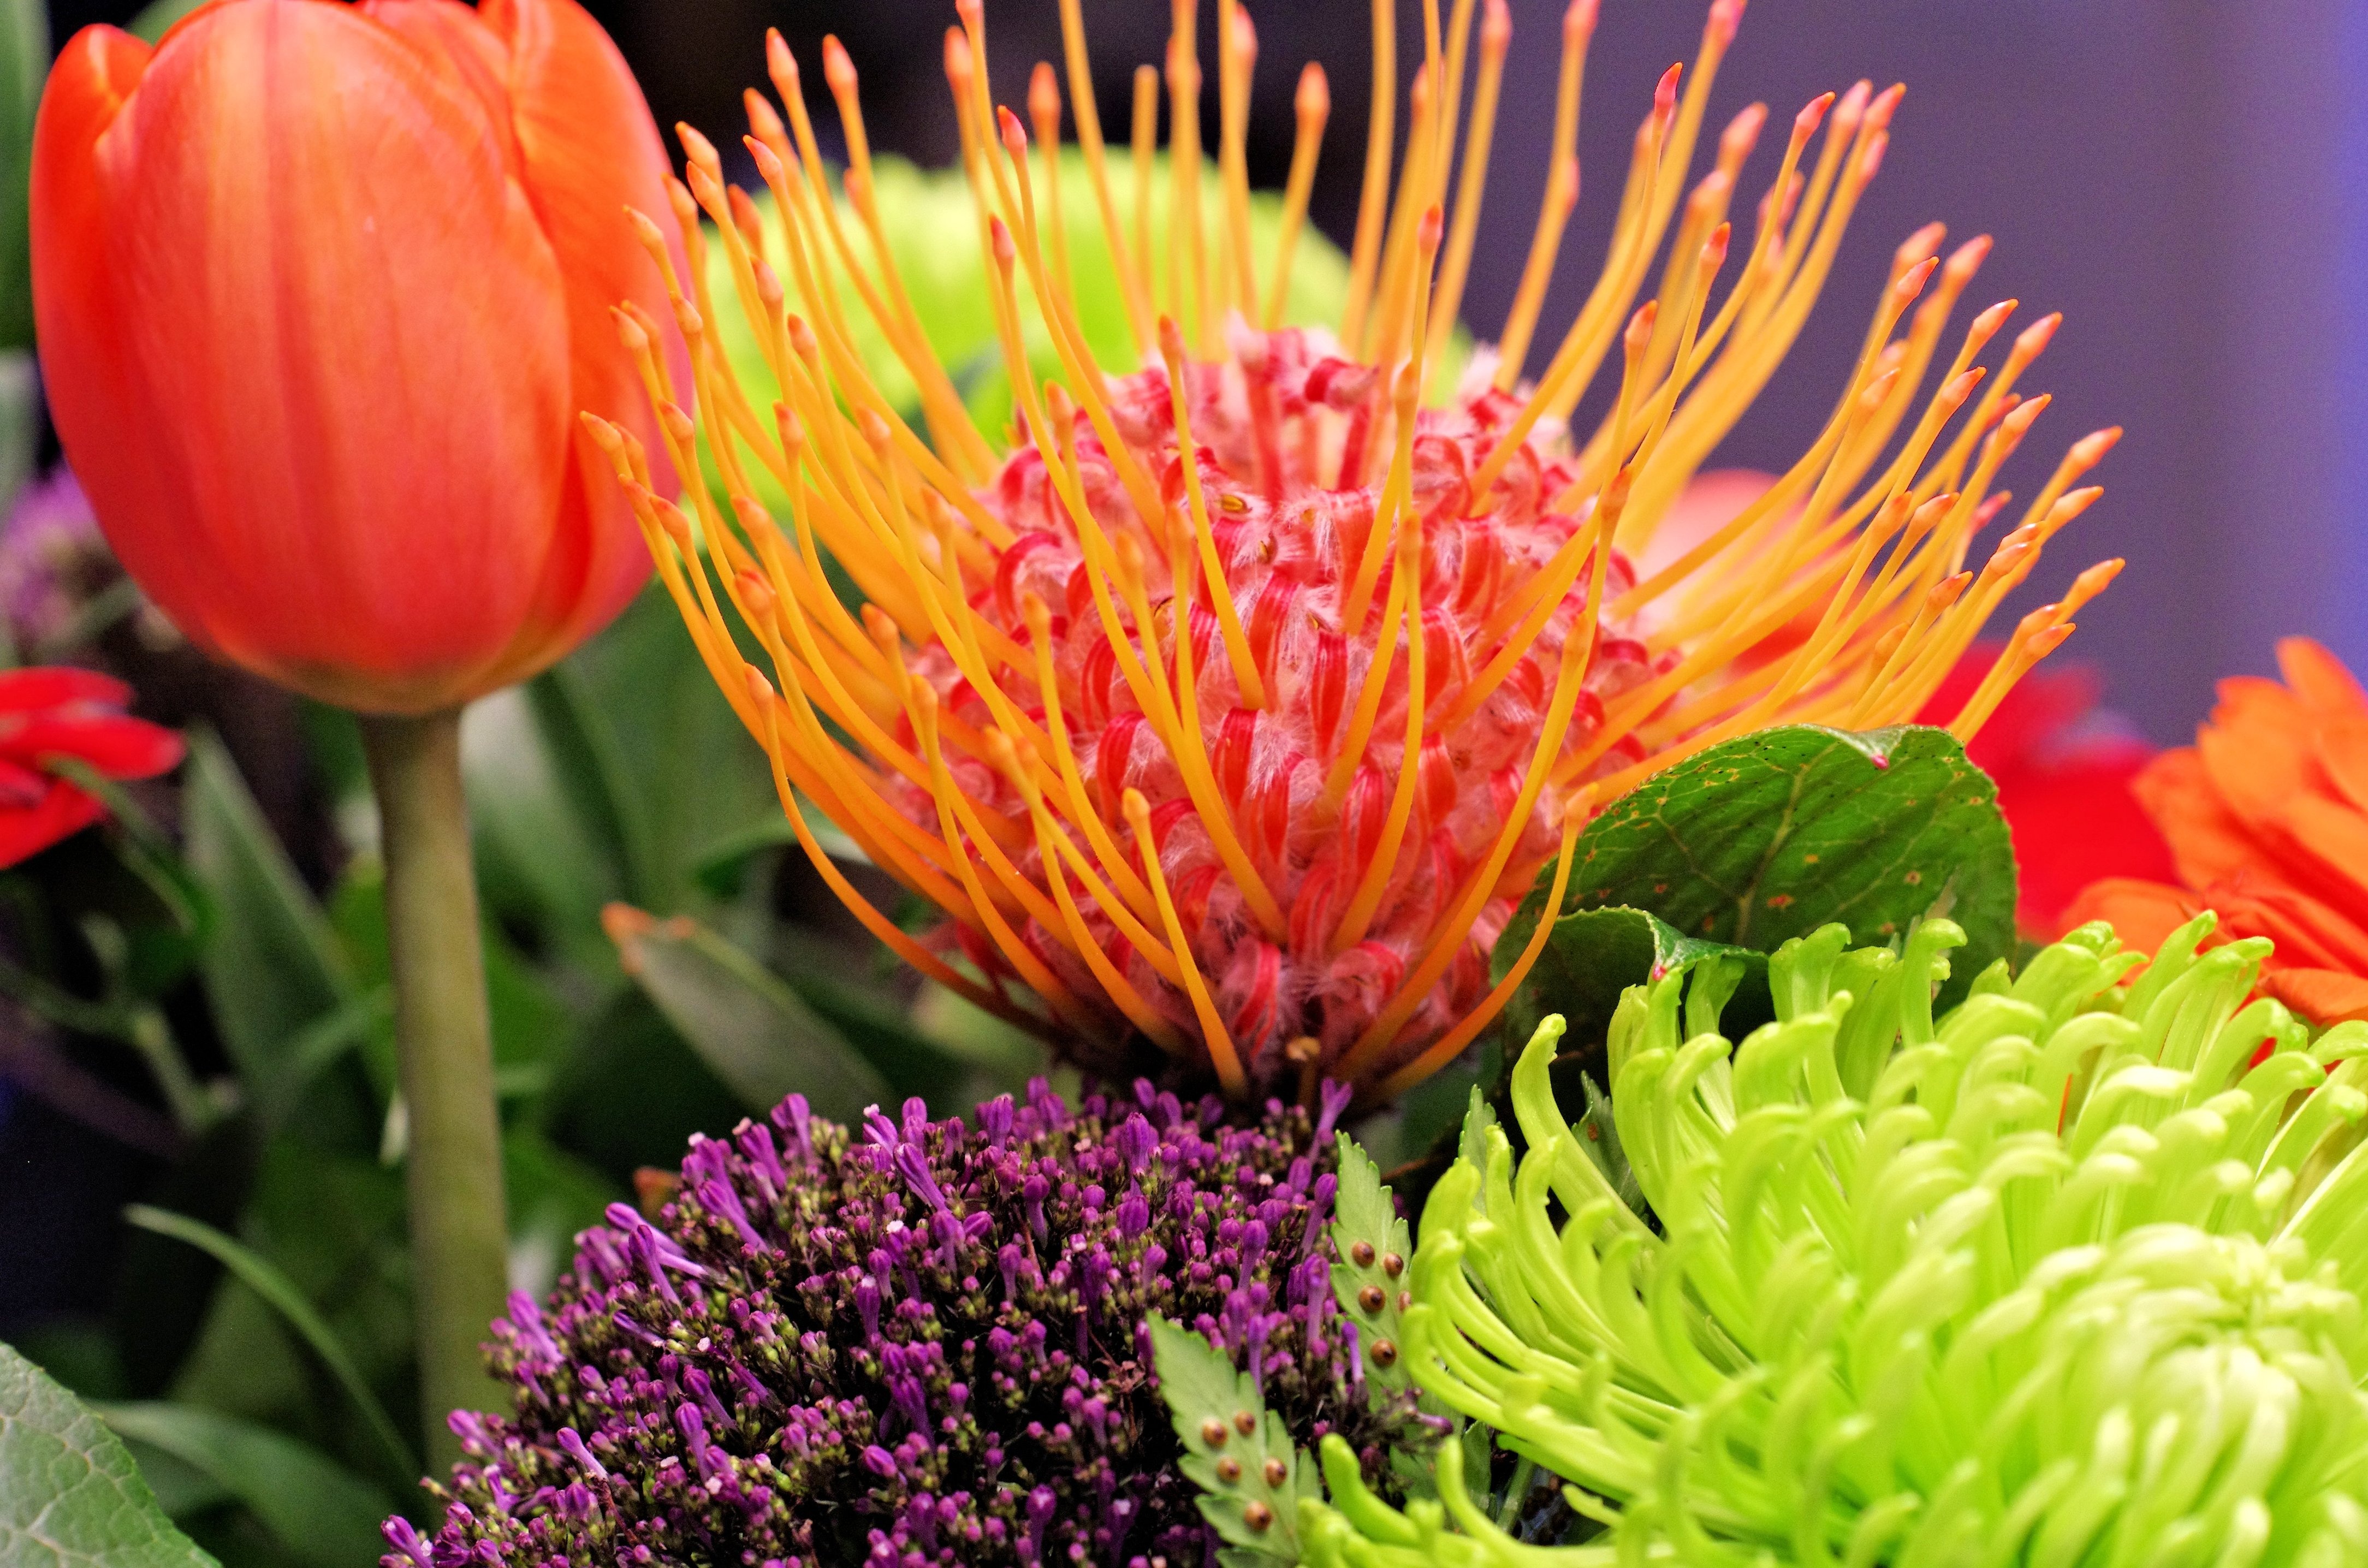
nature, plant, flower, petal, tulip, botany, garden, flora, wildflower, floristry, macro photography, flowering plant, daisy family, flower bouquet, annual plant, land plant, chrysanths, spidermums green golden